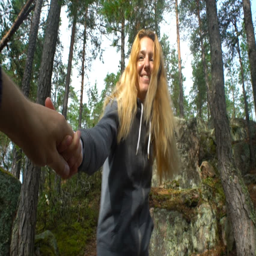
follow me to the adventures .